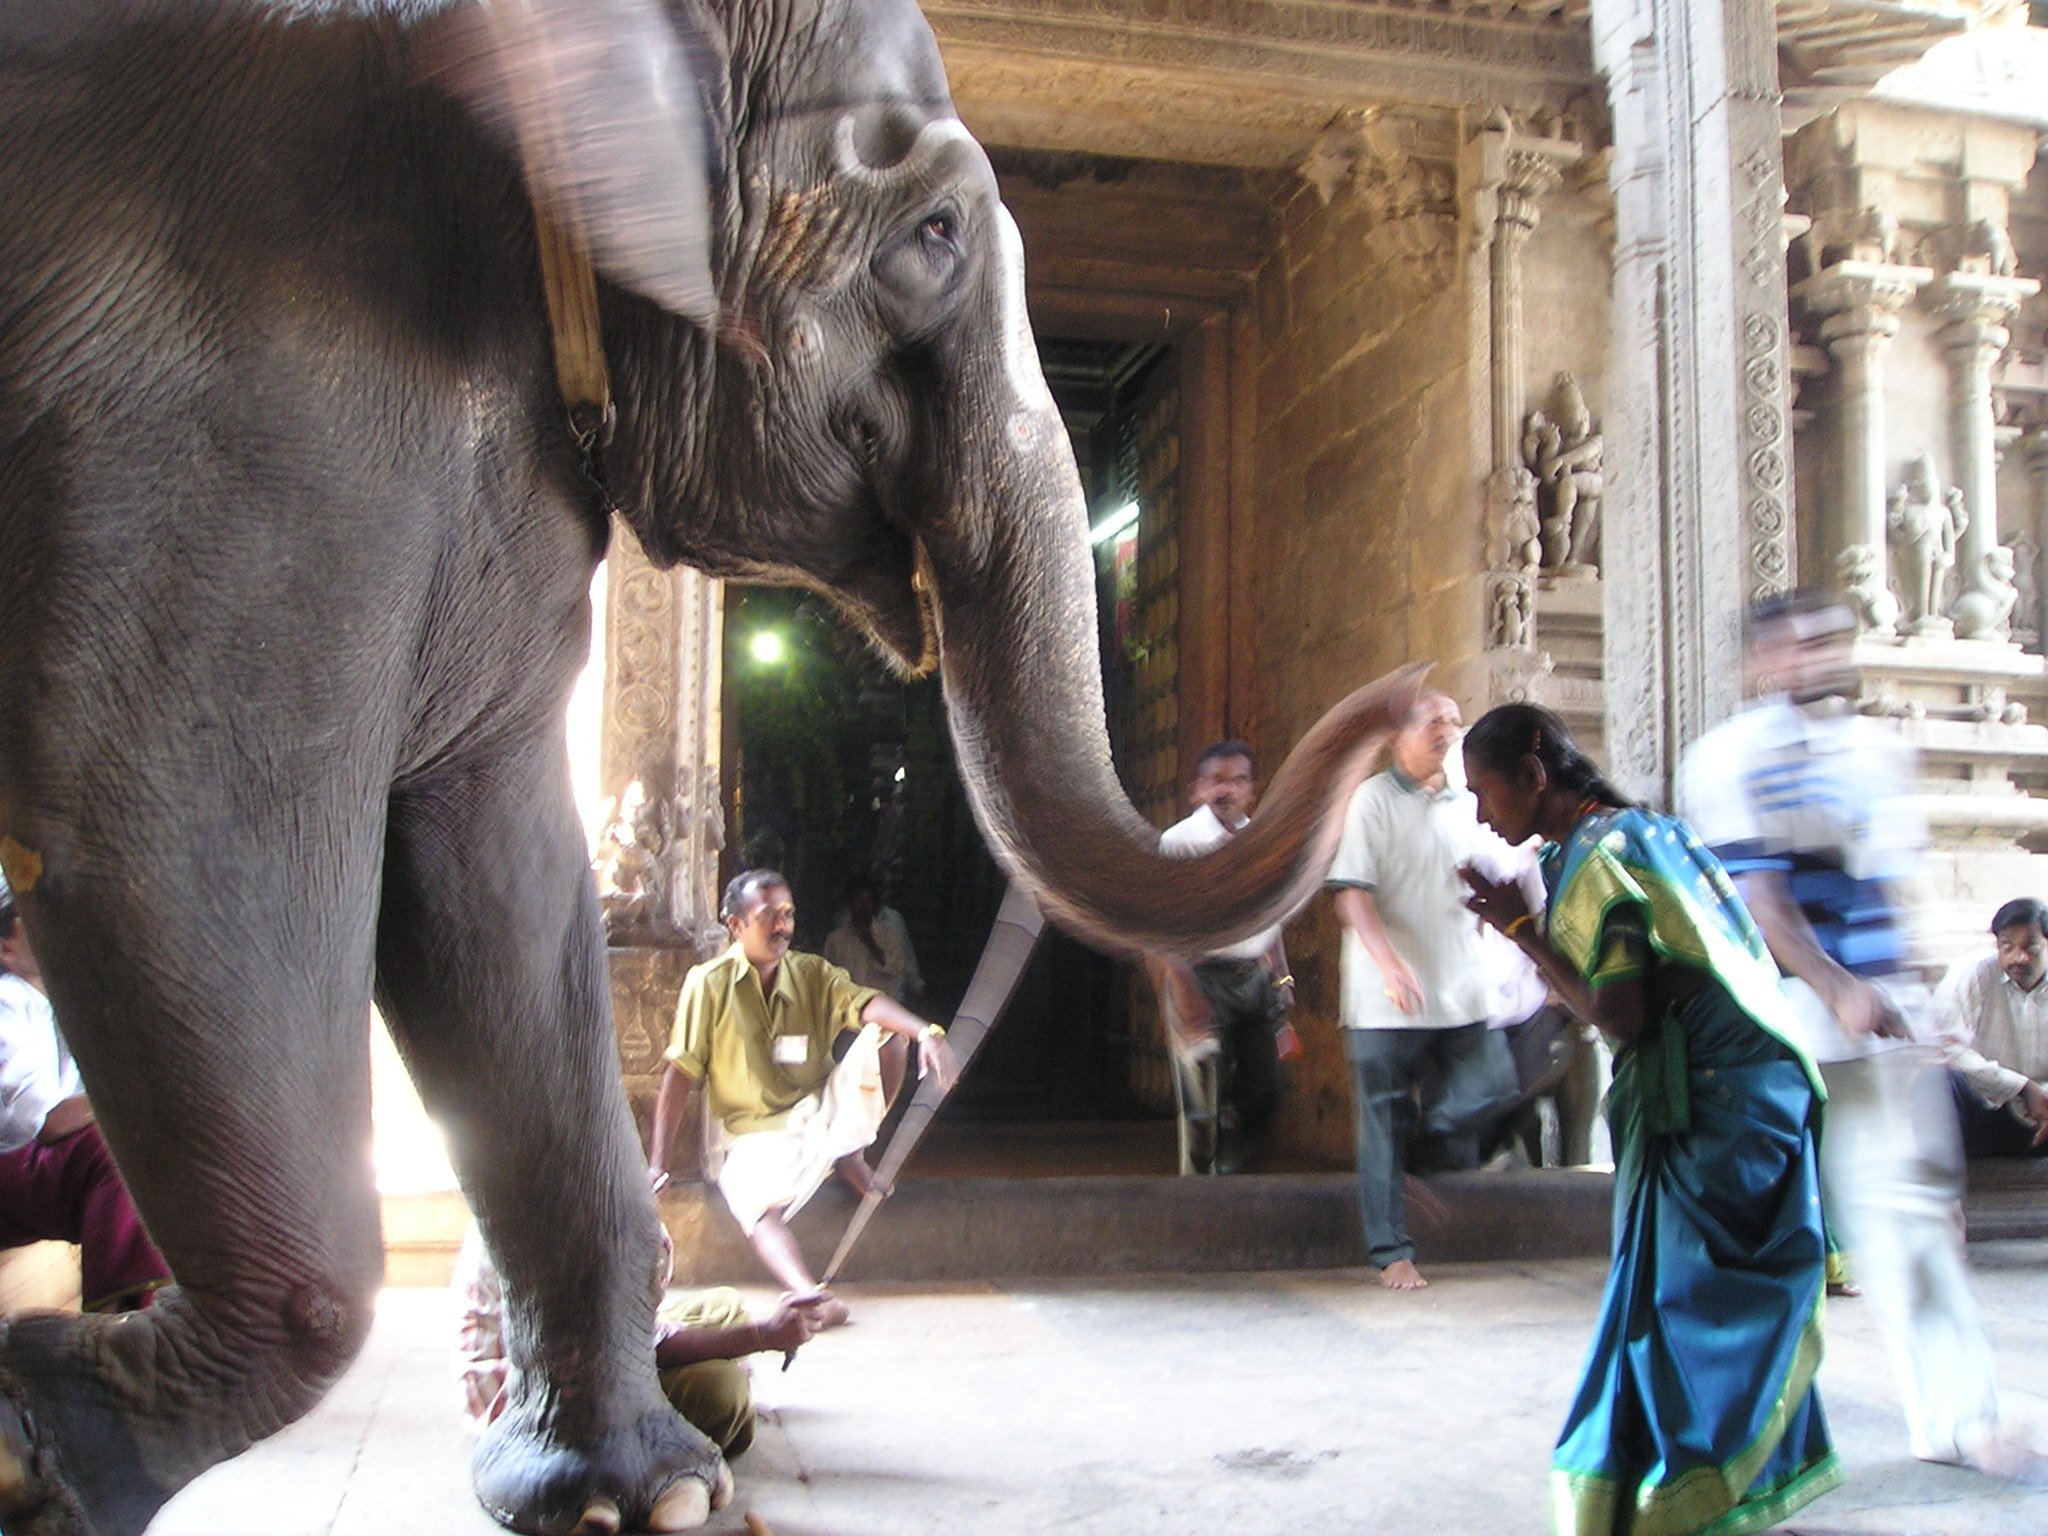
zoo, mammal, elephant, pray, deity, worship, holy, india, indian elephant, shiva, elephants and mammoths